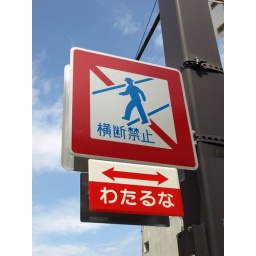
Don't cross the road in a hat